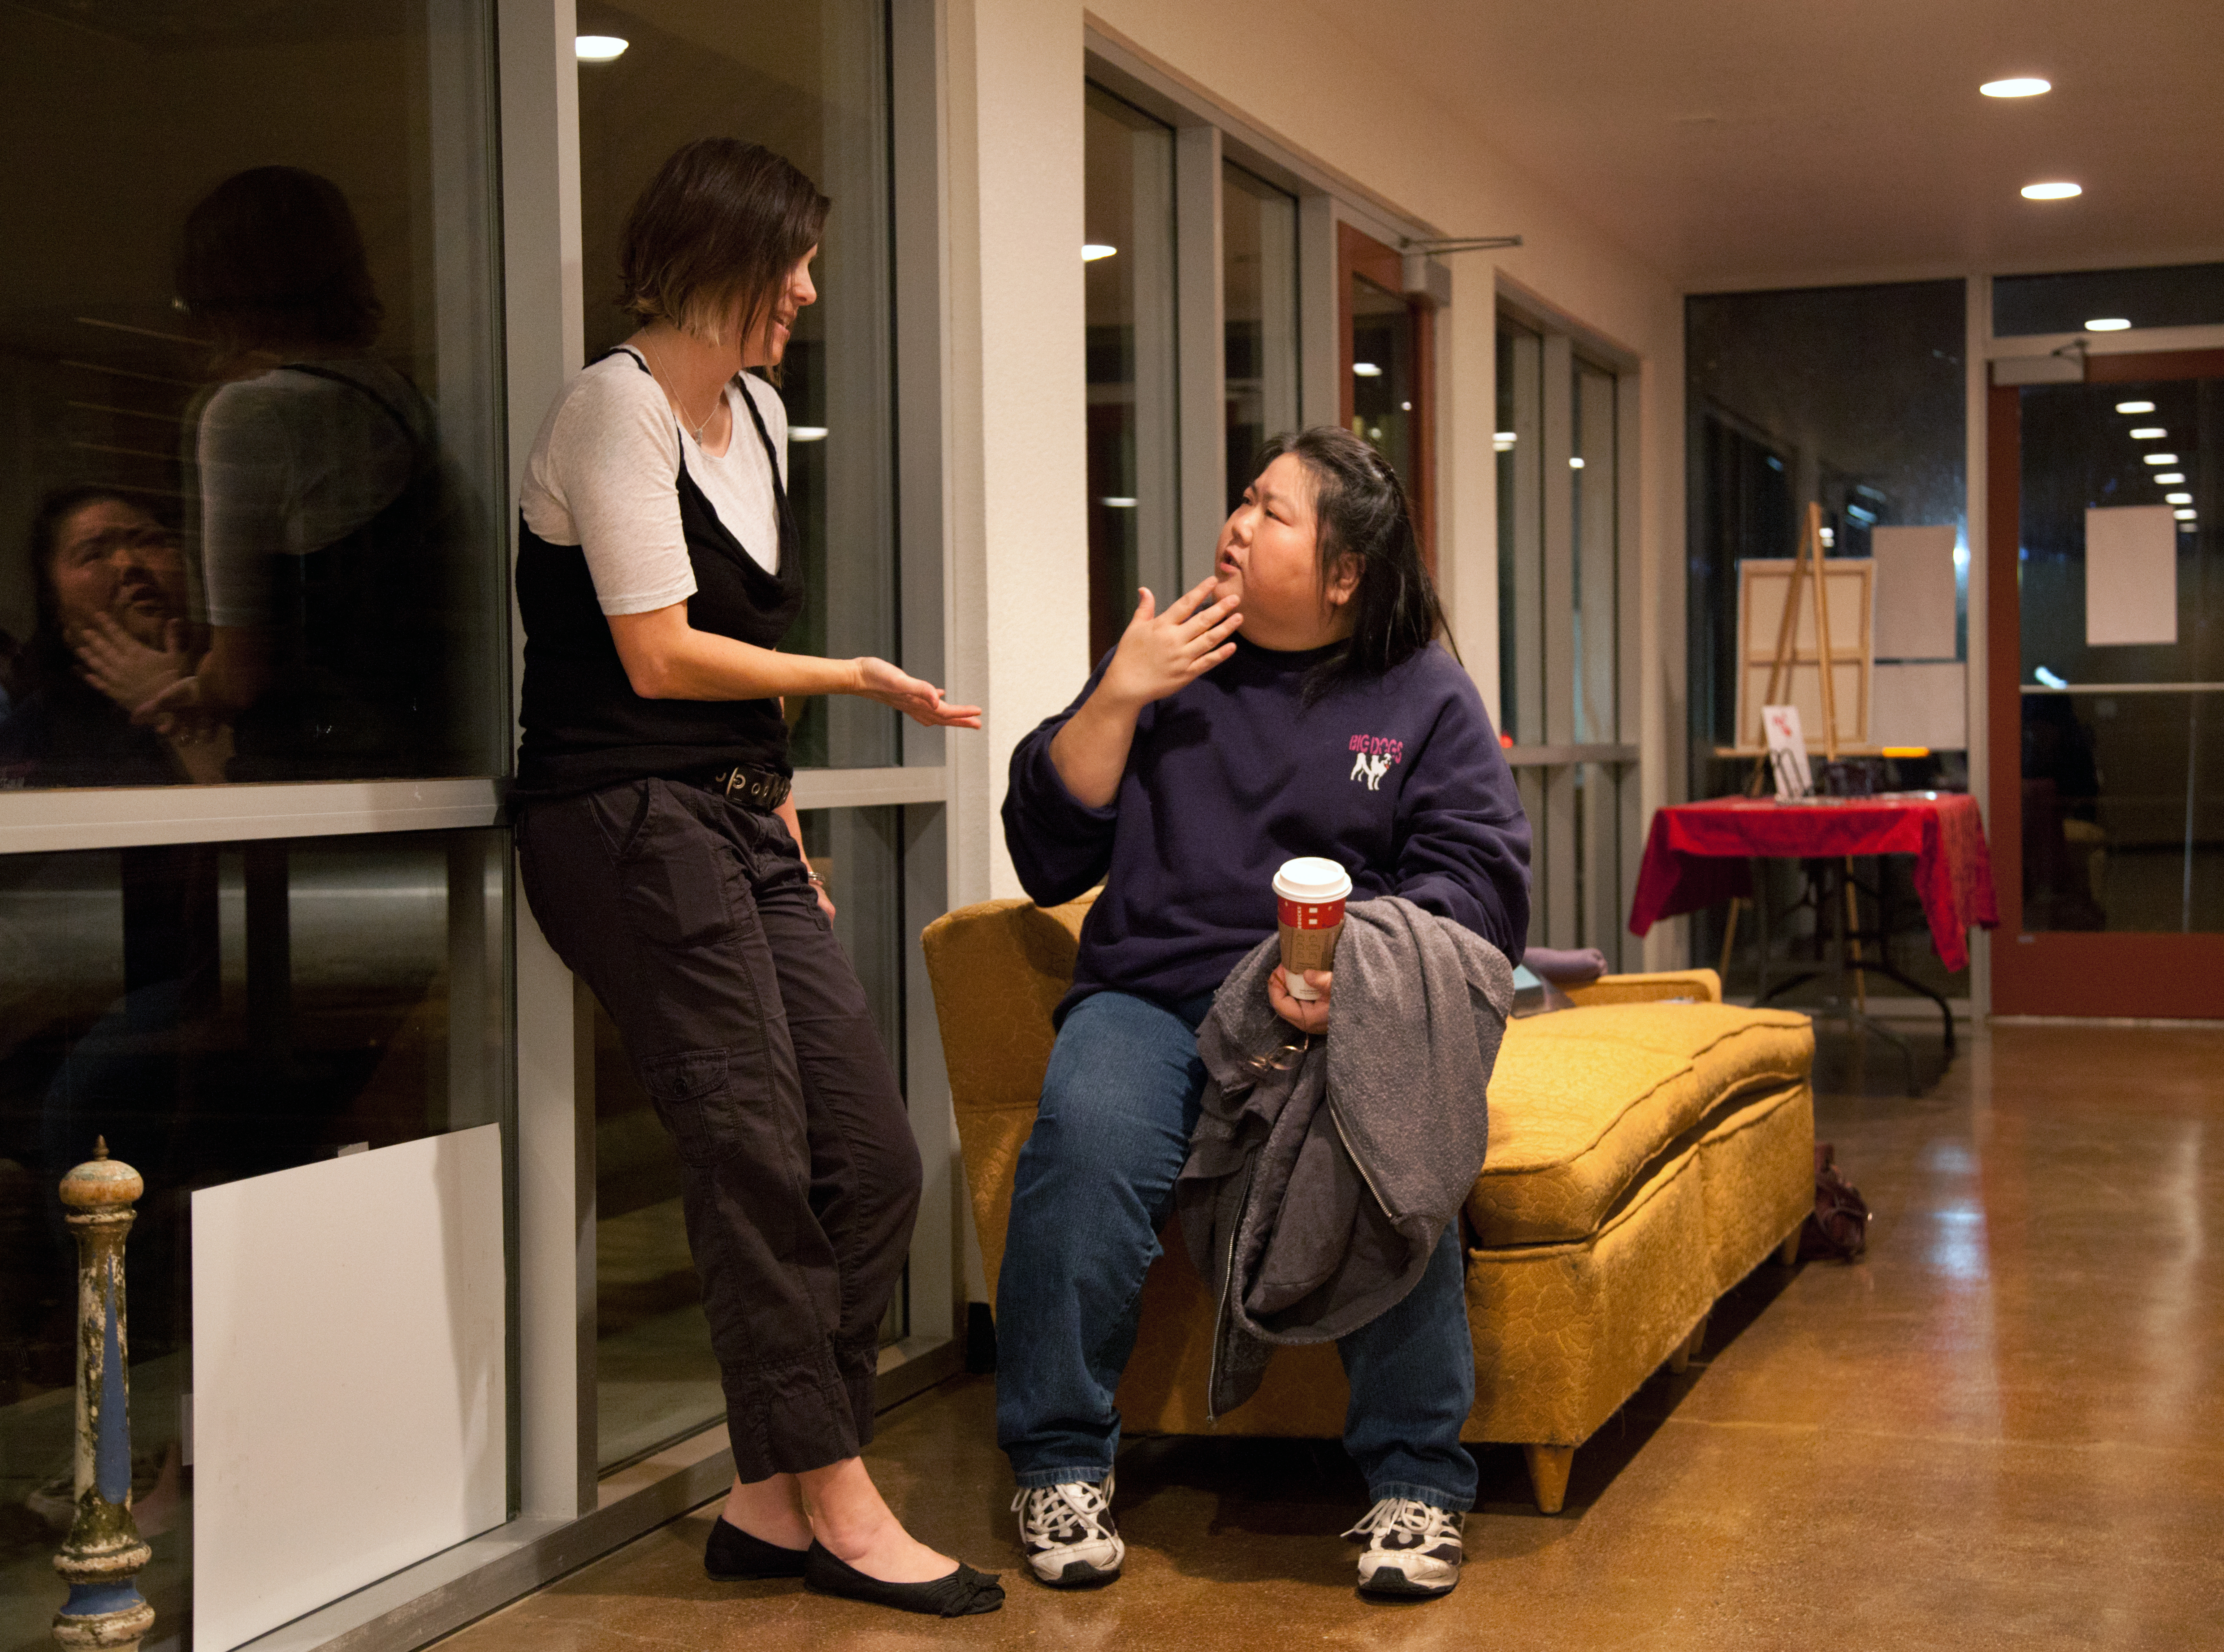
show, furniture, room, interior design, product, art, fun, installation, sacramento, secondsaturday, vox, interaction